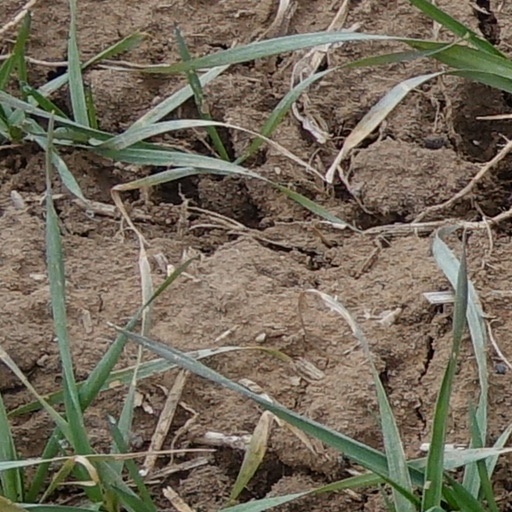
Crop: wheat